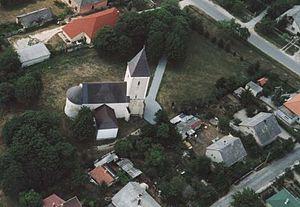
Szentkirályszabadja est un village et une commune du comitat de Veszprém en Hongrie.